Lincoln School (Paducah, Kentucky)

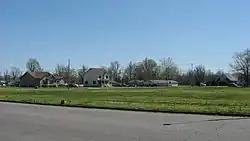
Site of the former Lincoln School in Paducah

The Lincoln School (1894–1970), also known as Lincoln High School, was a segregated public elementary and high school for African American students, located in Paducah, Kentucky, United States. The buildings for the school complex were demolished, sometime after 1988.